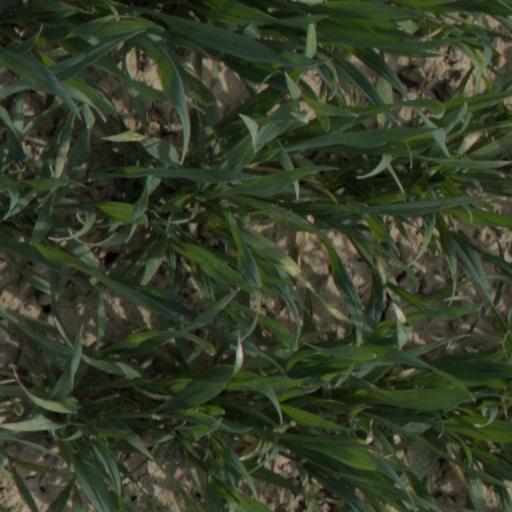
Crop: wheat